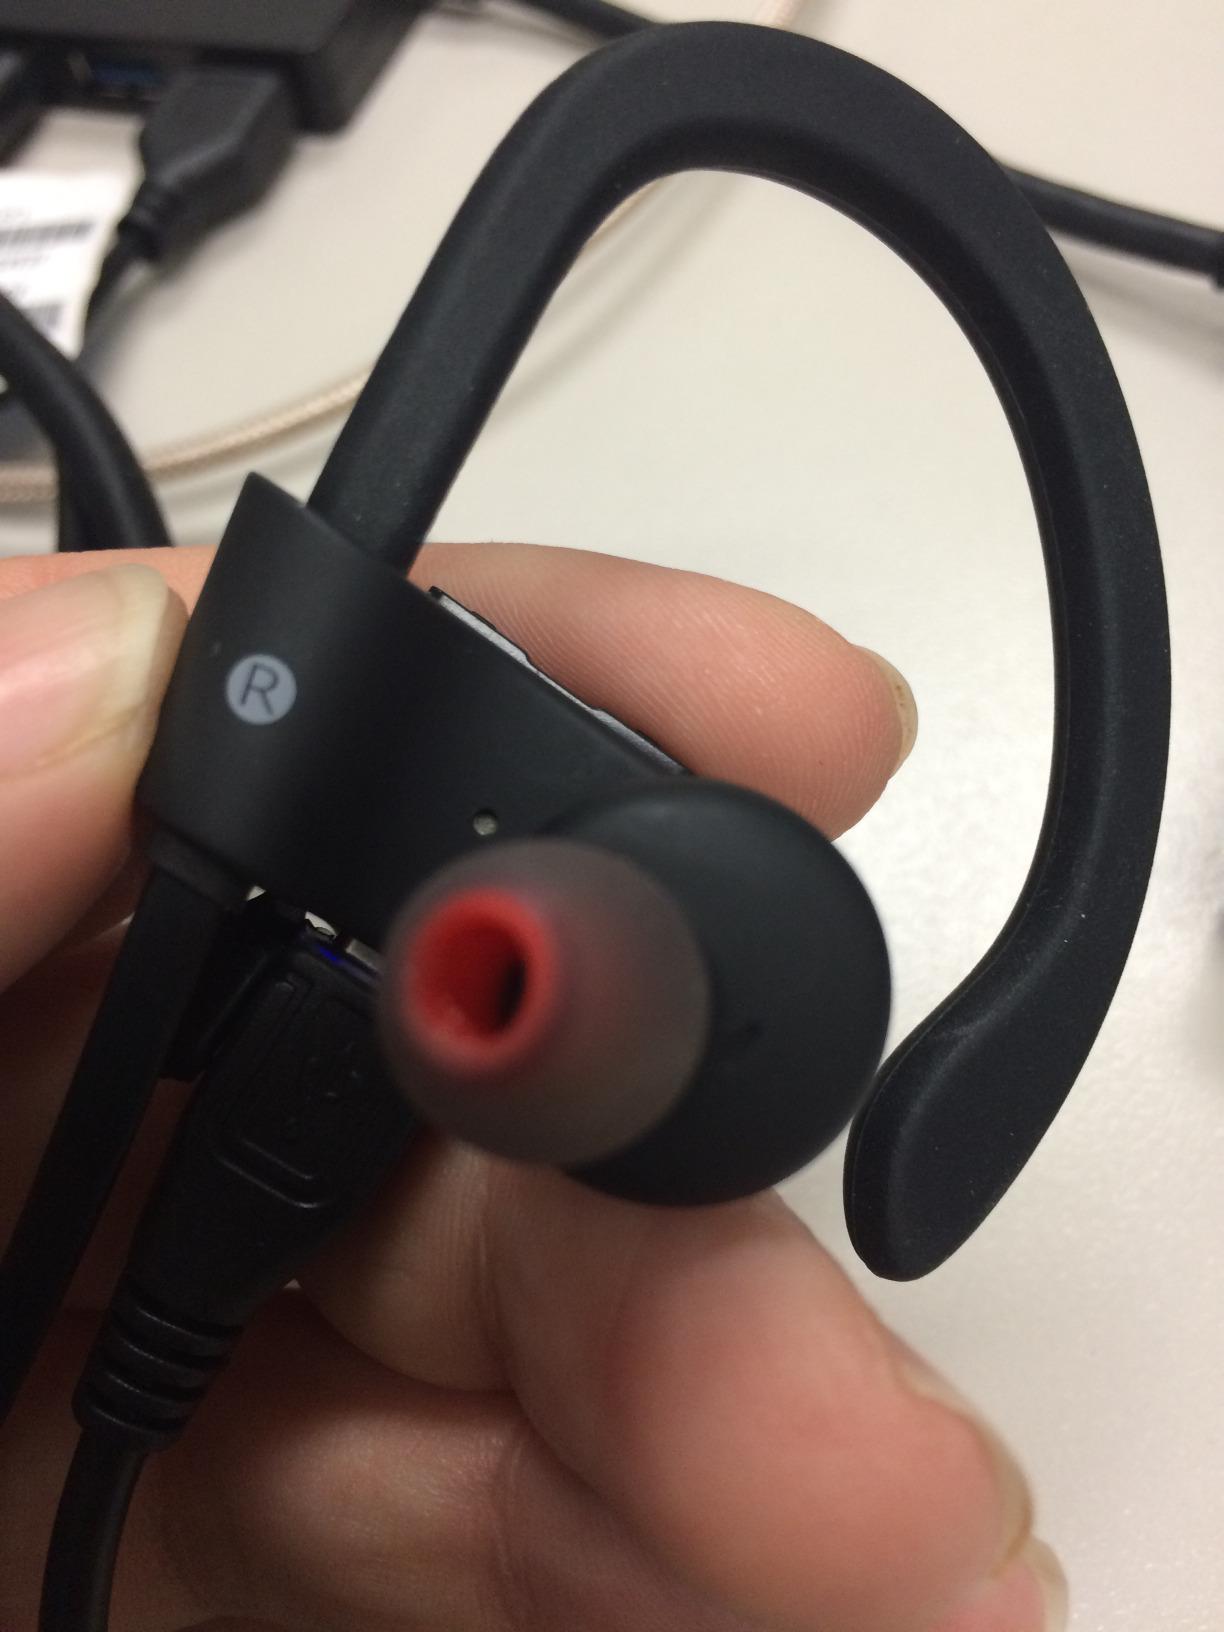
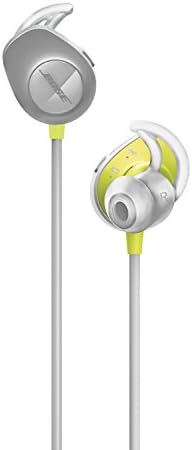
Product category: headphones
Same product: no